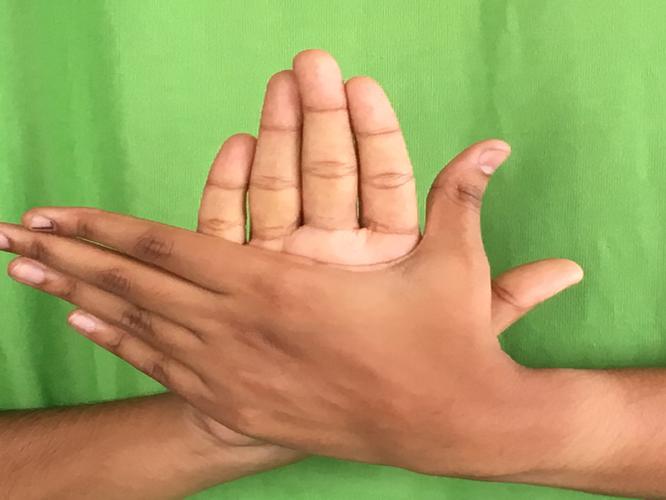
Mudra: Chakra
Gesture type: double_hand